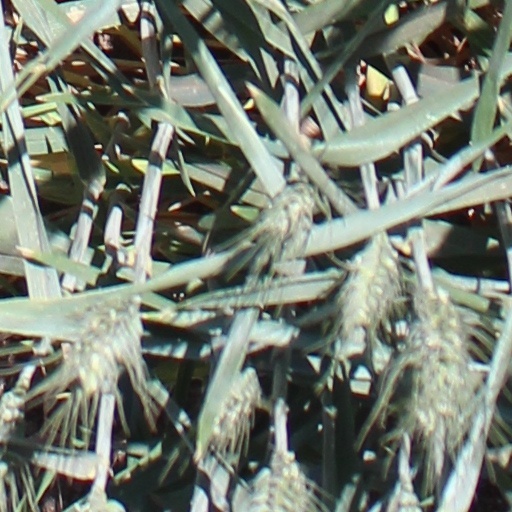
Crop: wheat